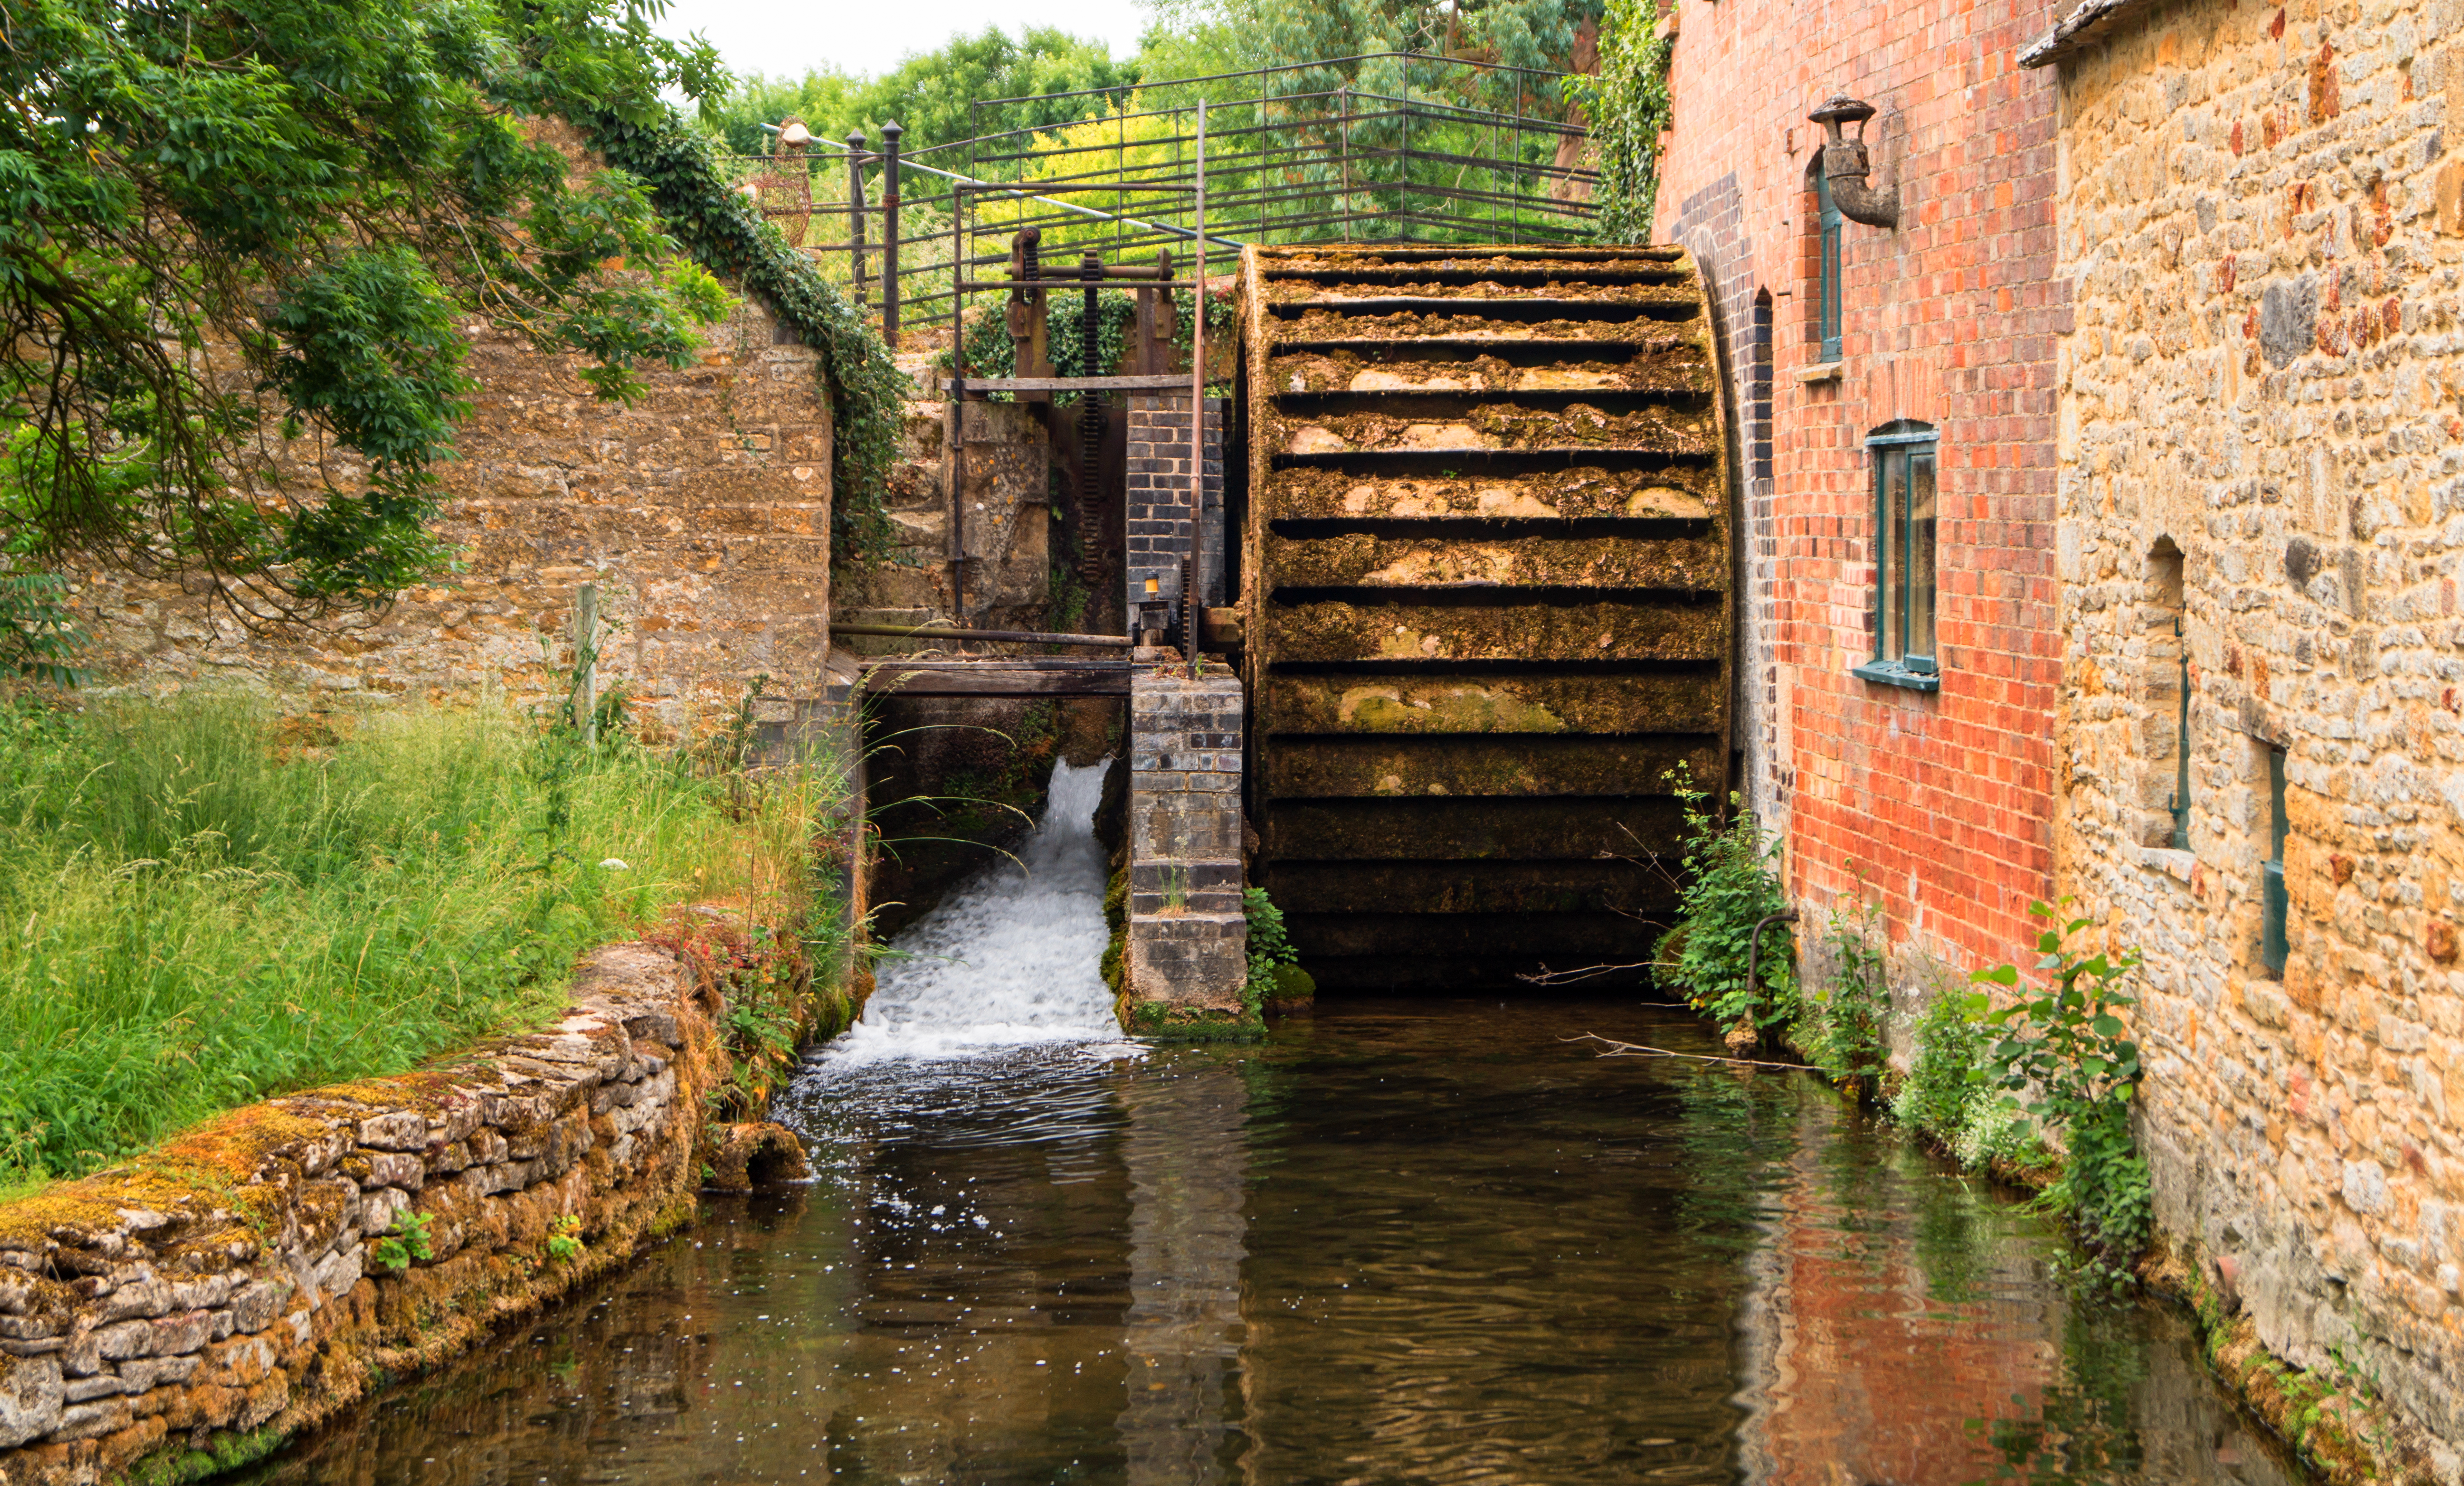
tree, water, grass, cloud, sky, bridge, window, town, building, old, wall, river, land, canal, village, foam, museum, landmark, brick, waterway, body of water, trees, uk, england, clouds, mill, infrastructure, mark, history, iron, gloucestershire, historical, lower, victorian, ditch, moat, slaughter, rural area, landform, geographical feature